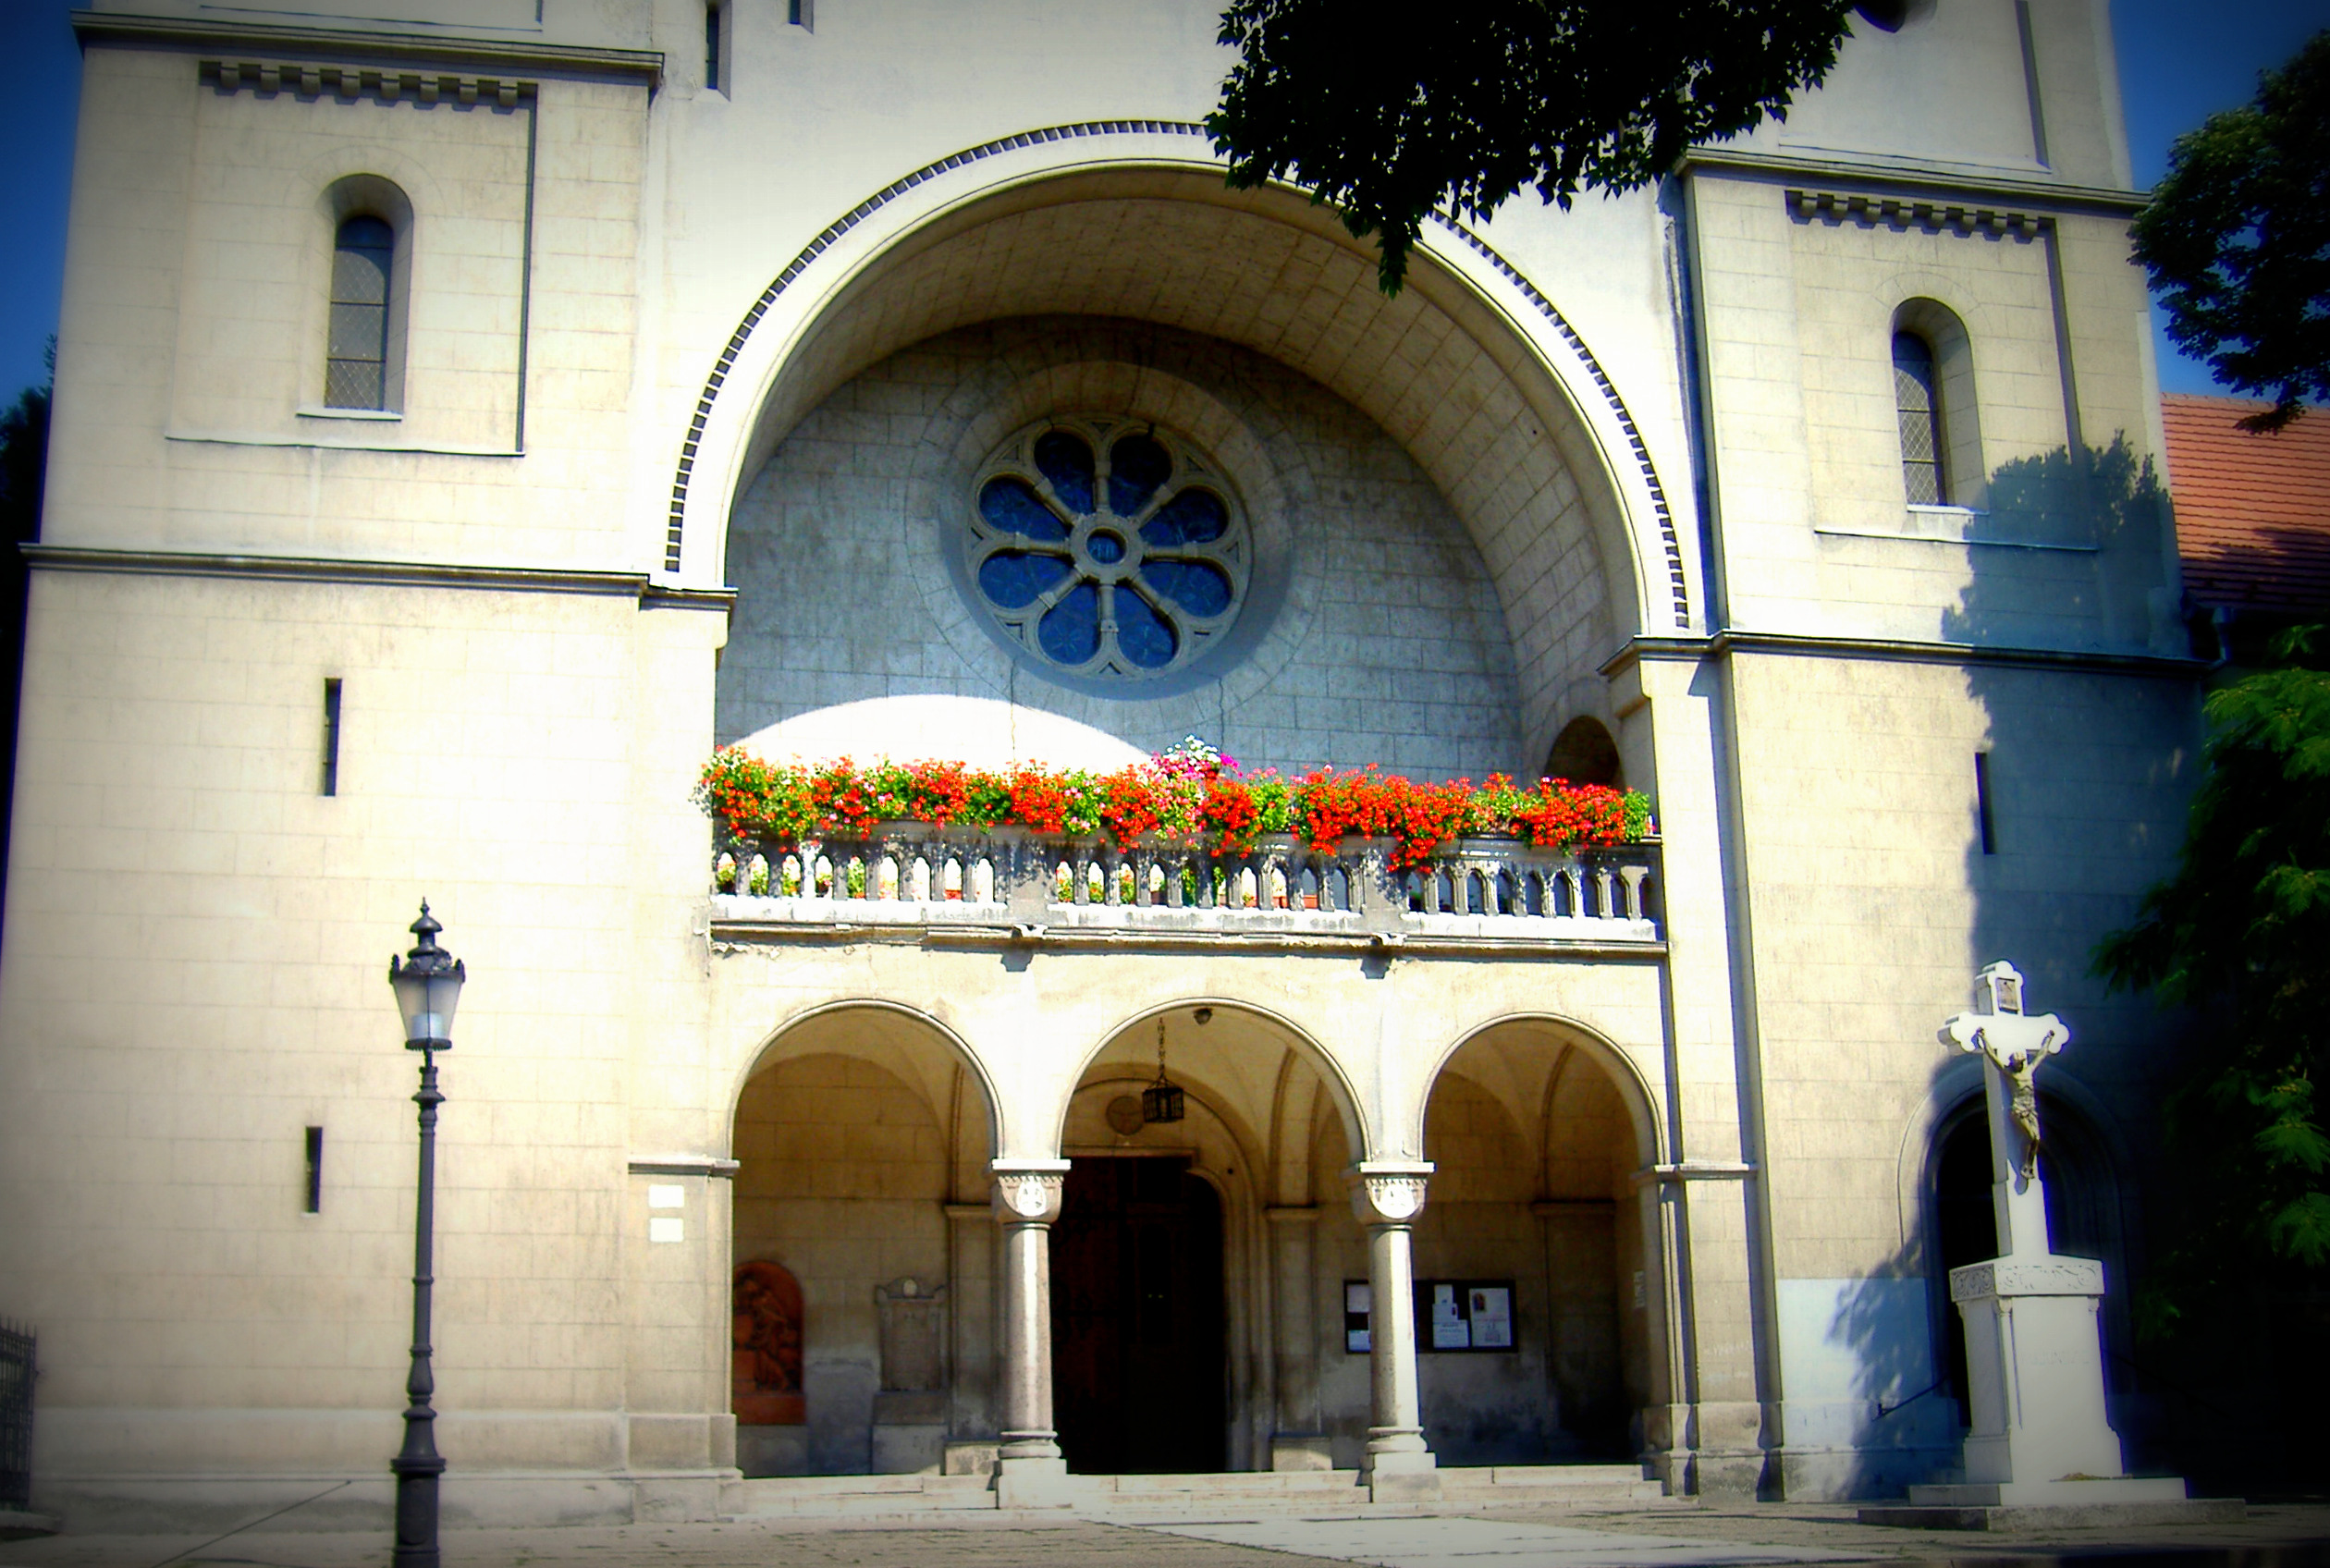
cathedral, church, christian, hall, downtown, monument, building, detail, architecture, arch, place of worship, window, facade, basilica, arcade, religion, tourism